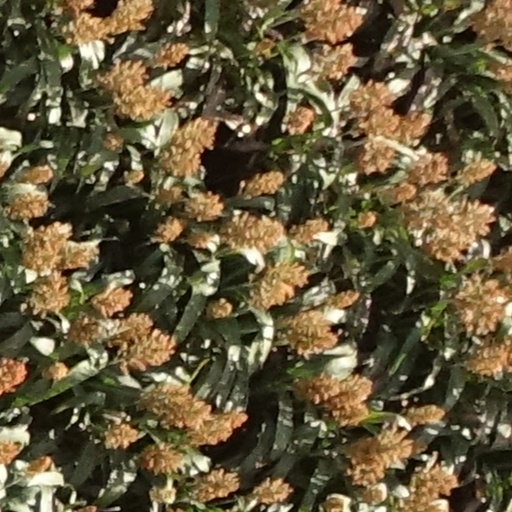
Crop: sorghum